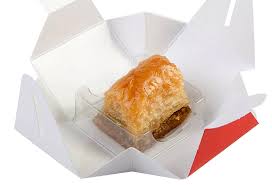
Yemek: baklava